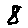
Label: 8